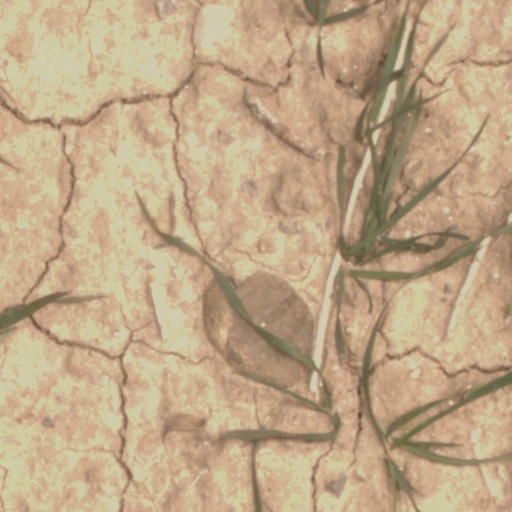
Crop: wheat